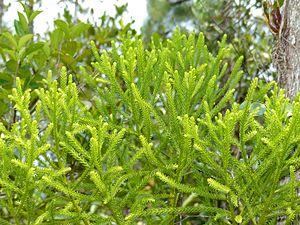
Dacrydium beccarii, est une espèce d'arbres conifères de la famille des Podocarpaceae, originaire d'Asie du sud-est.